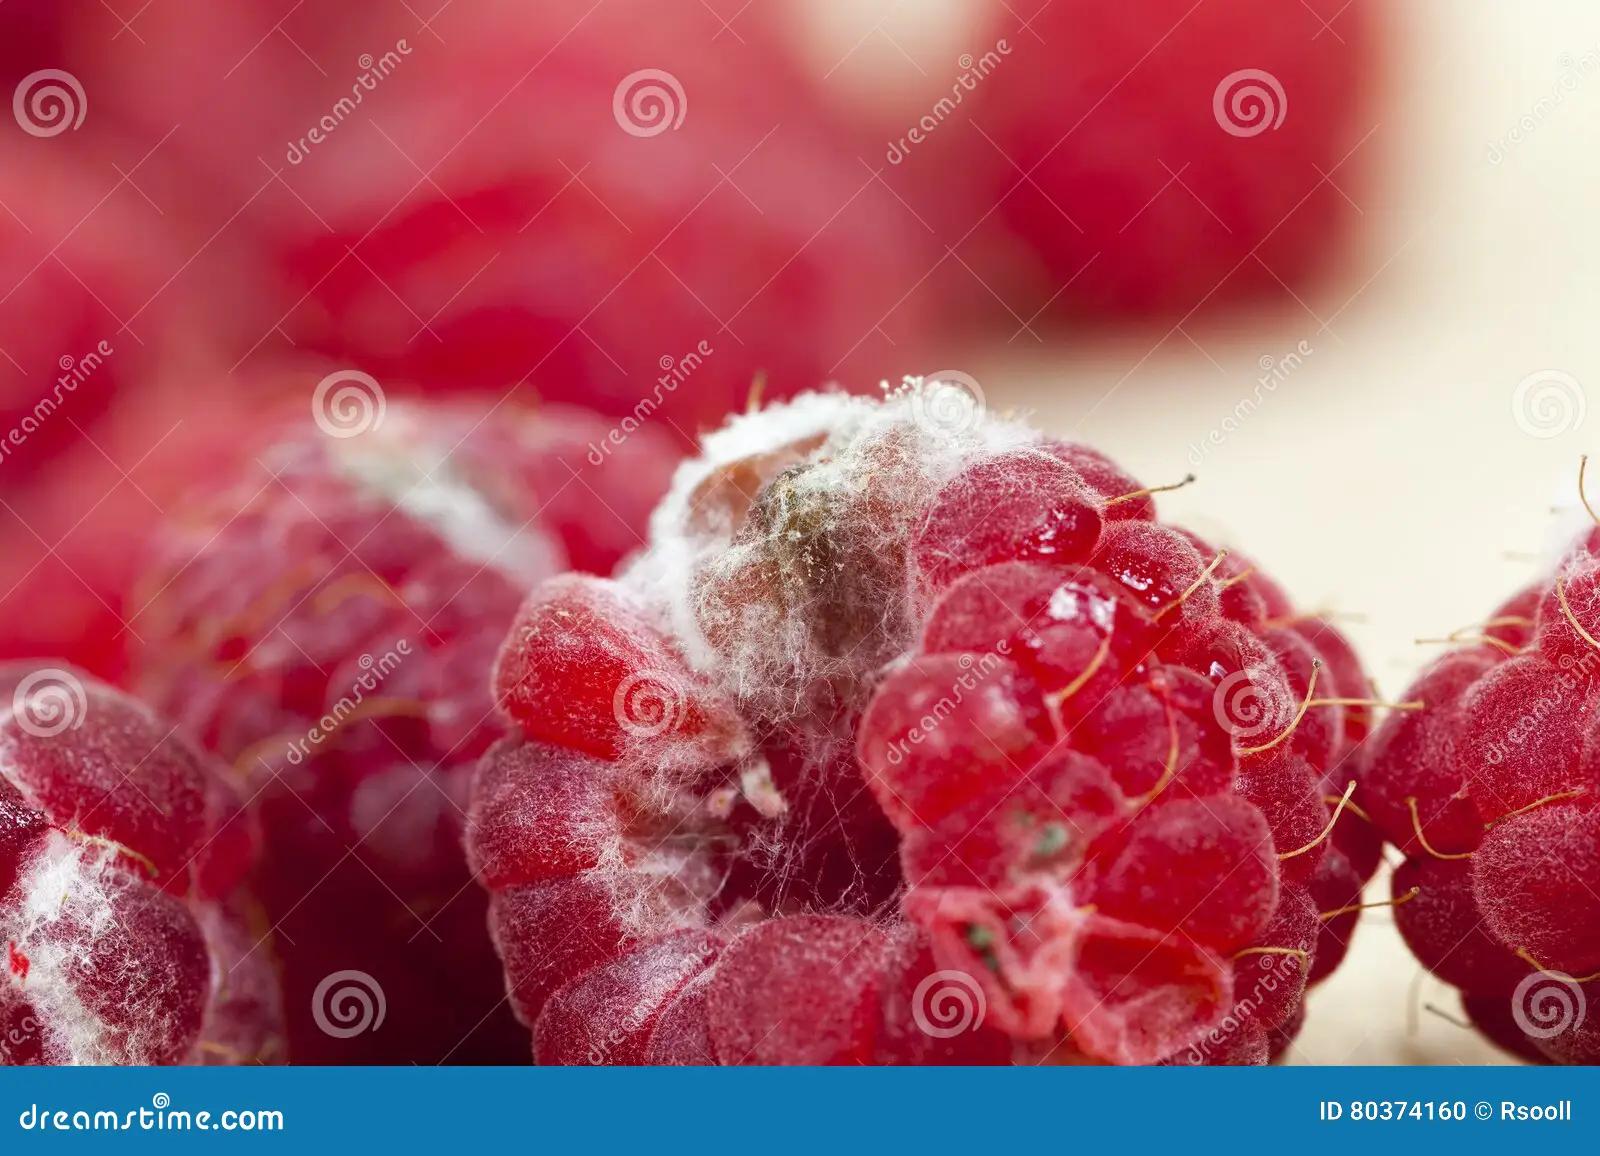
Plant: Raspberry
Disease: raspberry gray mold